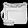
Label: Bag